Notes on Muscovite Affairs

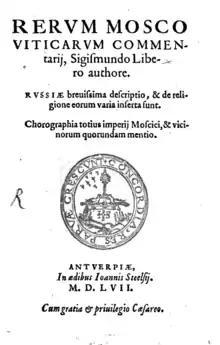
Notes on Muscovite Affairs, edition printed in Antwerp, 1557

Notes on Muscovite Affairs ("Rerum Moscoviticarum Commentarii") (1549) was a Latin book by Baron Sigismund von Herberstein on the geography, history and customs of the Grand Duchy of Moscow. The book was the main early source of knowledge about Russia in Western Europe.